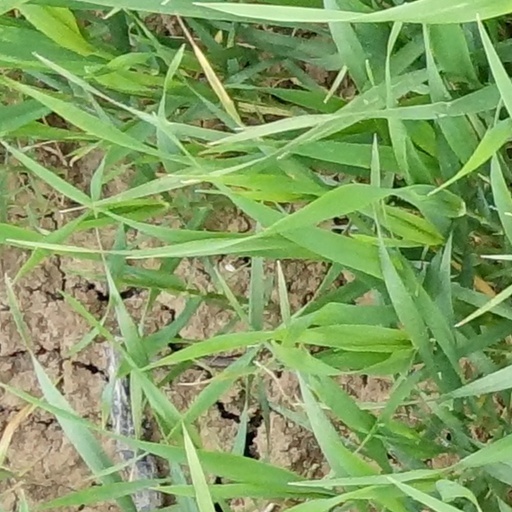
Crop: wheat